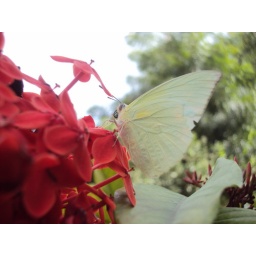
a common yellowish green butterfly in the garden